Sacral spinal nerve 2

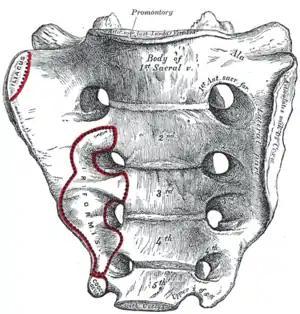
Sacrum, showing bodies in center.

S2 supplies many muscles, either directly or through nerves originating from S2. They are not innervated with S2 as single origin, but partly by S2 and partly by other spinal nerves. They are most commonly known to govern the toes. The muscles are: